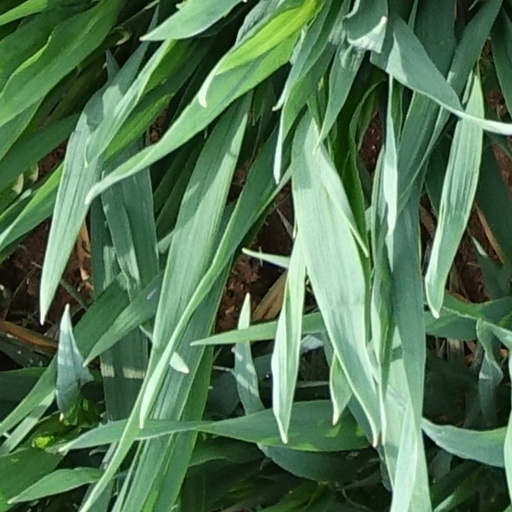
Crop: wheat